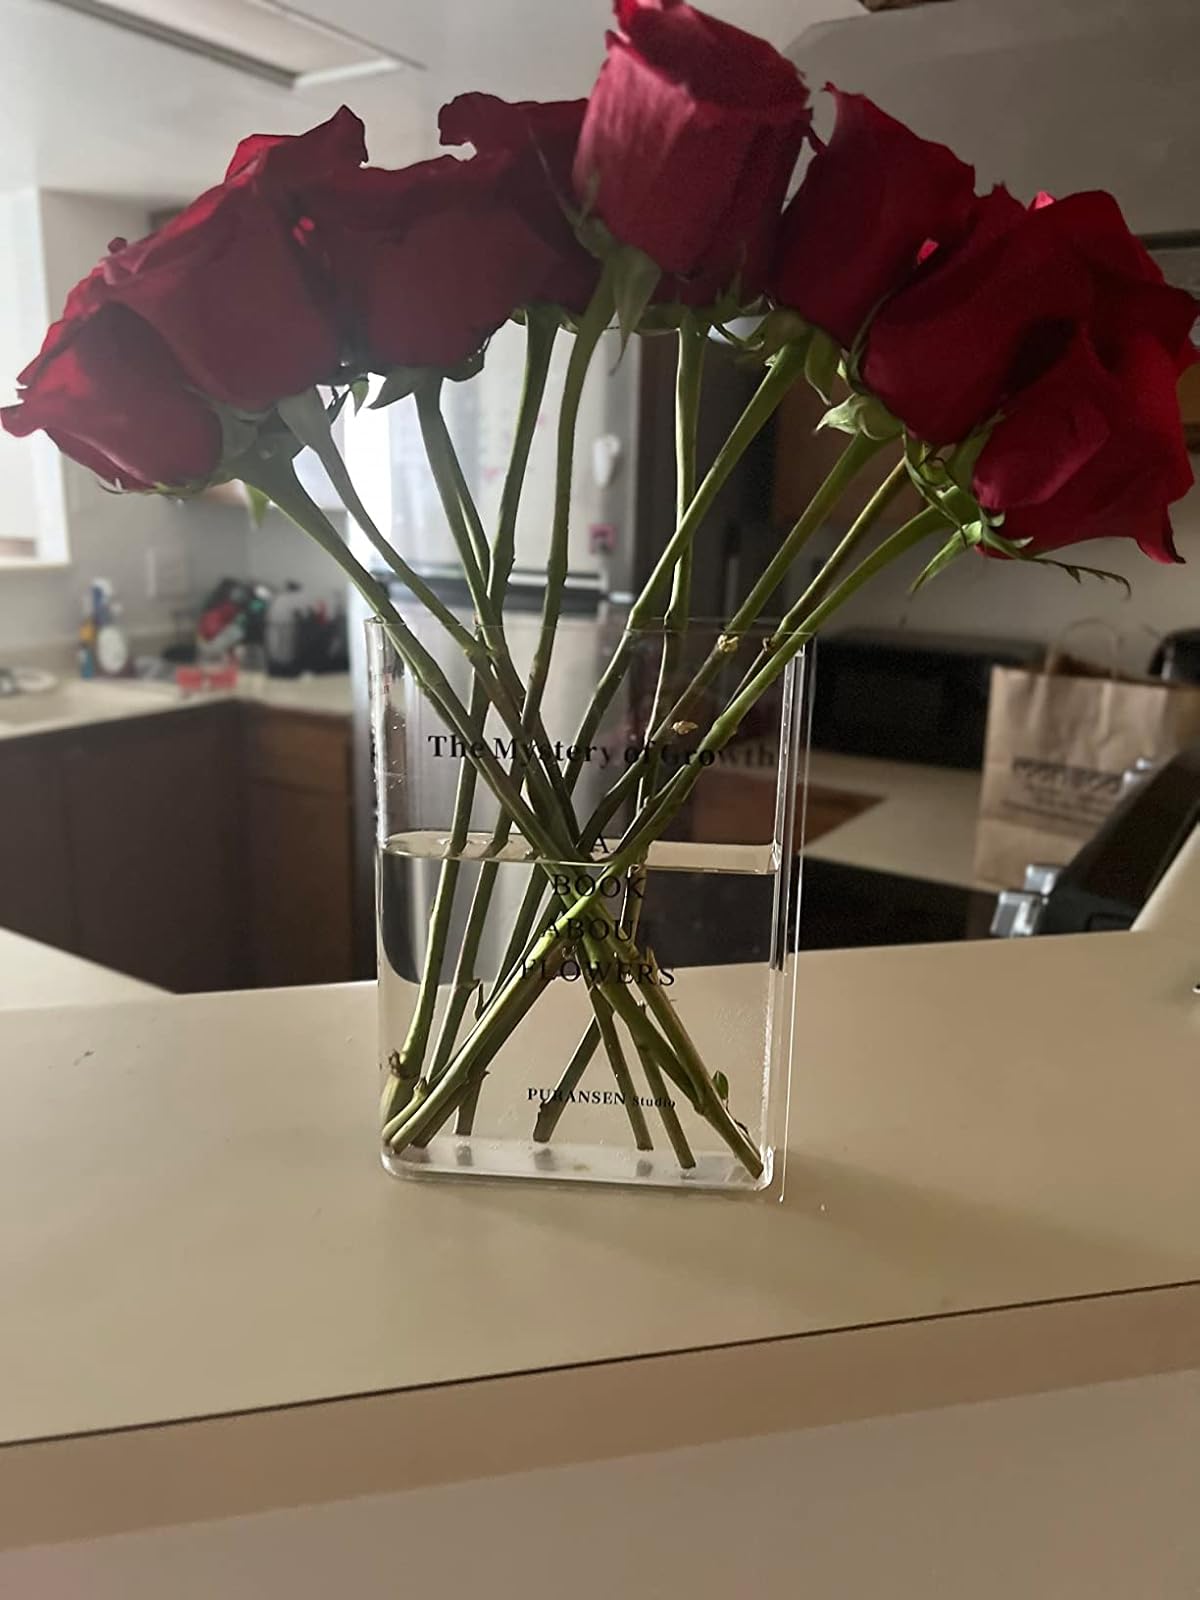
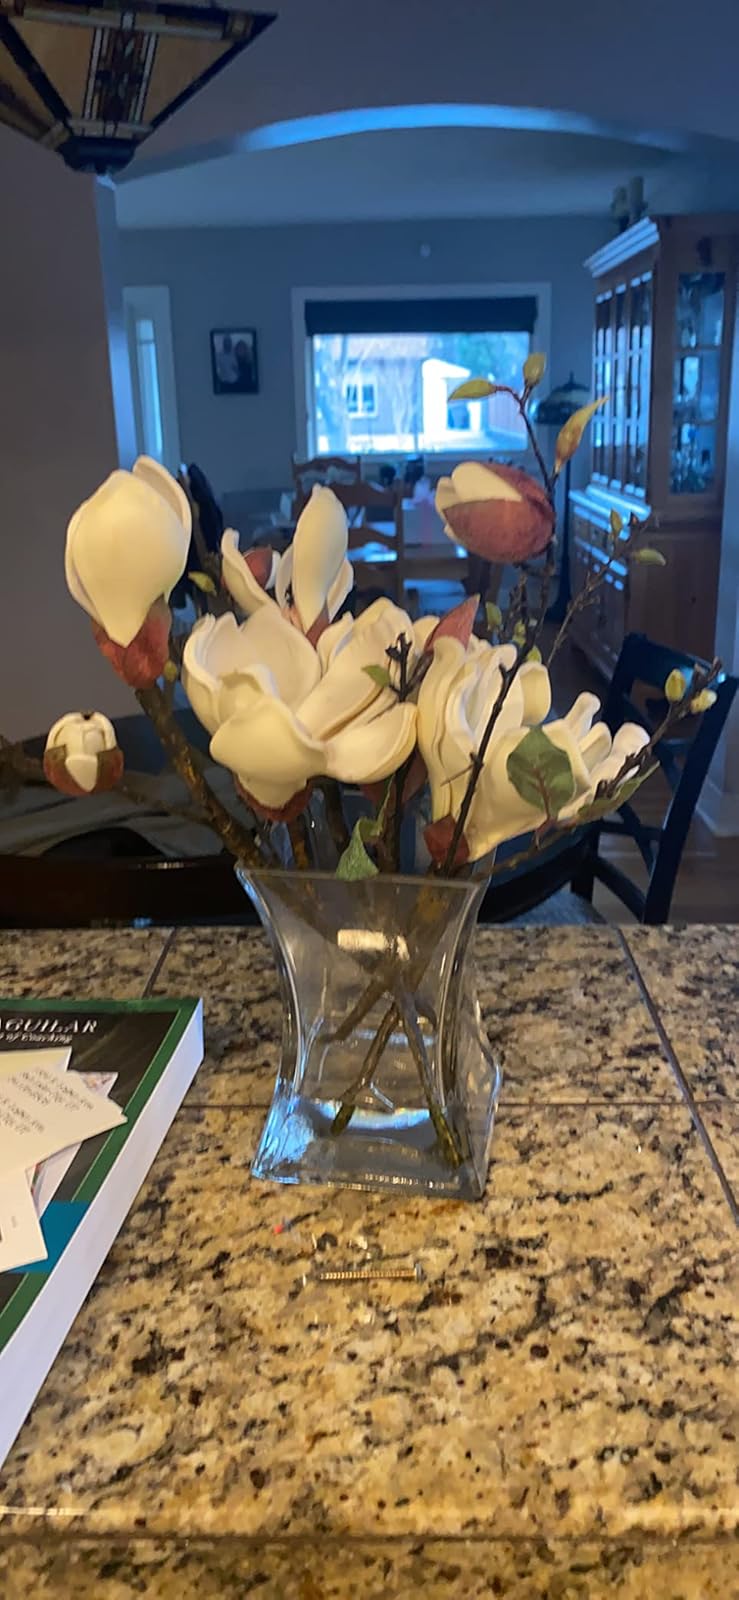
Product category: vase
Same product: no